Álvaro Bautista

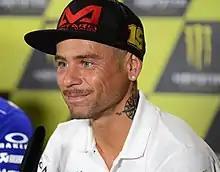
Bautista in 2018

In August, Bautista confirmed he would be departing MotoGP following nine seasons, changing to World Superbike with the factory Ducati team in 2019.